Tazio Nuvolari

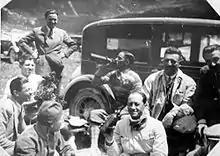
Nuvolari (fifth from left), with other Alfa Romeo drivers and Enzo Ferrari

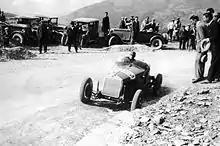
Nuvolari racing an Alfa Romeo 6C 1750GS in the 1930 Coppa della Consuma

In 1930, Nuvolari won his first RAC Tourist Trophy (he won again in 1933). Motor racing legend has it that when one of the drivers broke the window of a butcher's shop, Nuvolari drove onto the pavement and tried to grab a ham as he passed. According to Sammy Davis who met him there, Nuvolari enjoyed dark humour and situations when everything went wrong. For example, after he got a ticket for a journey home from the Sicilian Targa Florio he said to Enzo Ferrari, "What a strange businessman you are. What if I am brought back in a coffin?".